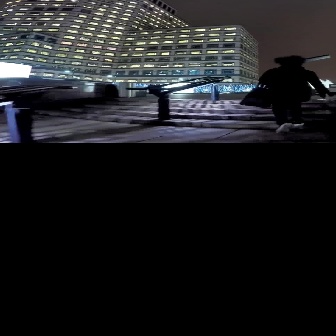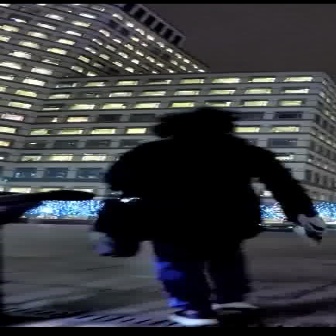
  Please identify the target specified by the bounding box [256,54,335,133] in the first image and locate it in the second image. Return the coordinates in [x_min,y_min,x_max,y_max] format.
Answer: [98,106,318,326]